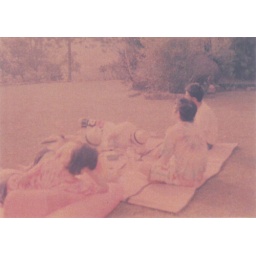
a secret door in the sky